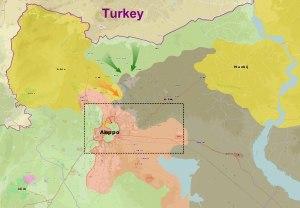
L'opération Bouclier de l'Euphrate a lieu du 24 août 2016 au 29 mars 2017 lors de la guerre civile syrienne. Elle est une offensive menée dans le Nord de la Syrie par la Turquie et des groupes rebelles syriens contre l'État islamique et les Forces démocratiques syriennes. Cette offensive commence par la prise de Jarablous et aboutit à la prise de la ville d'al-Bab le 23 février 2017. L'opération s'achève officiellement le 29 mars 2017.